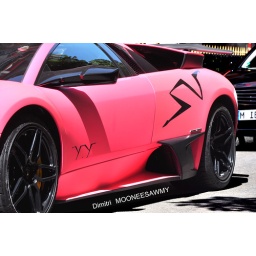
Awesome lp670 sv in mate pink color amazing car just look !!!!@